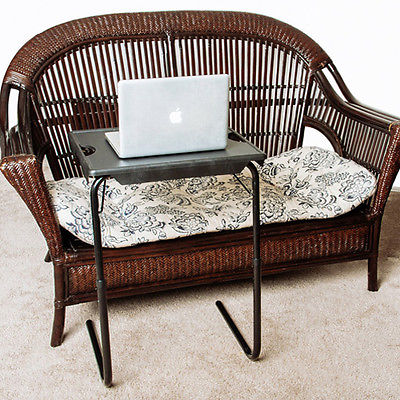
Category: table